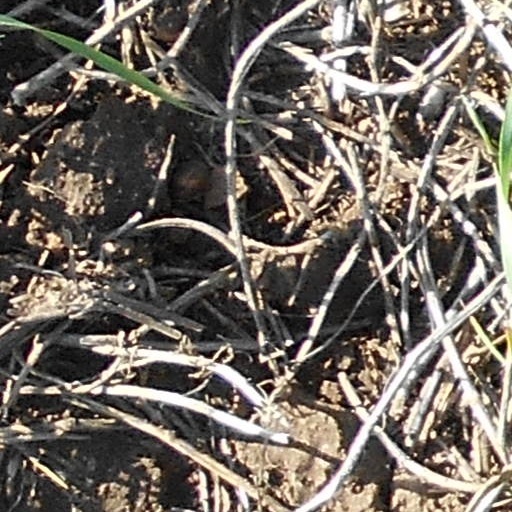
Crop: wheat